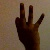
The image shows a hand gesture representing the number 9 in Indian Sign Language.